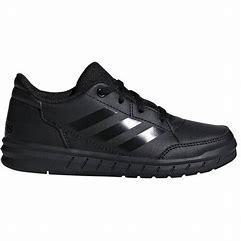
Brand: Adidas
Model: Altasport